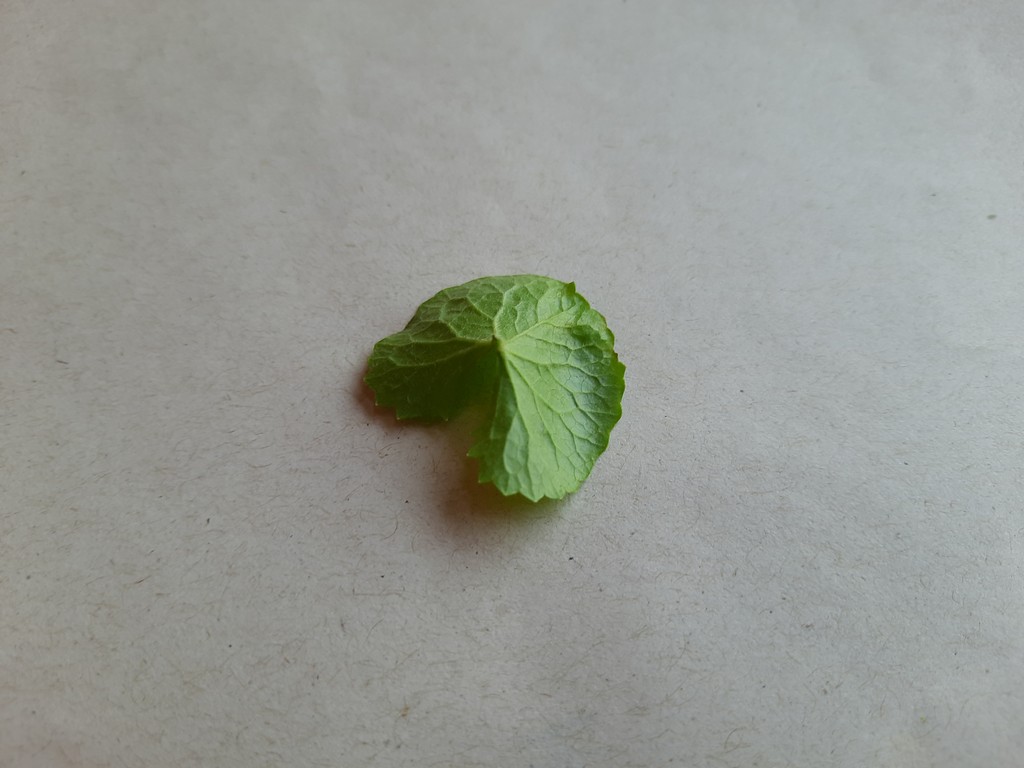
Label: Healthy